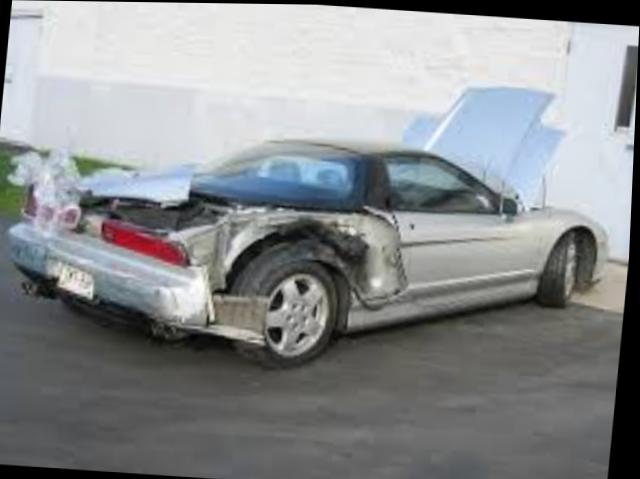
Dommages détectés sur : aile arrière droite, aile arrière gauche, malle, feu arrière droit, feu arrière gauche, plaque d'immatriculation arrière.
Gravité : majeur